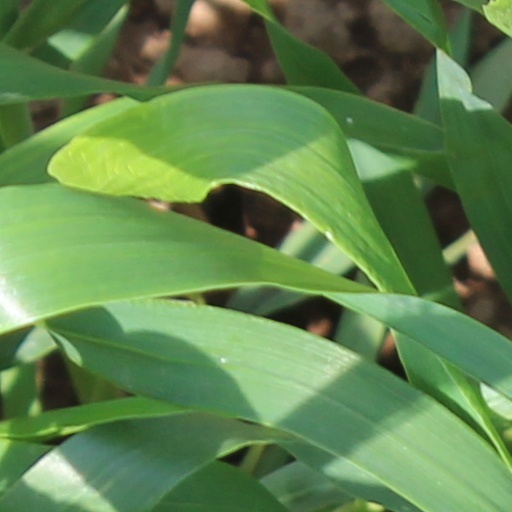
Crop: wheat